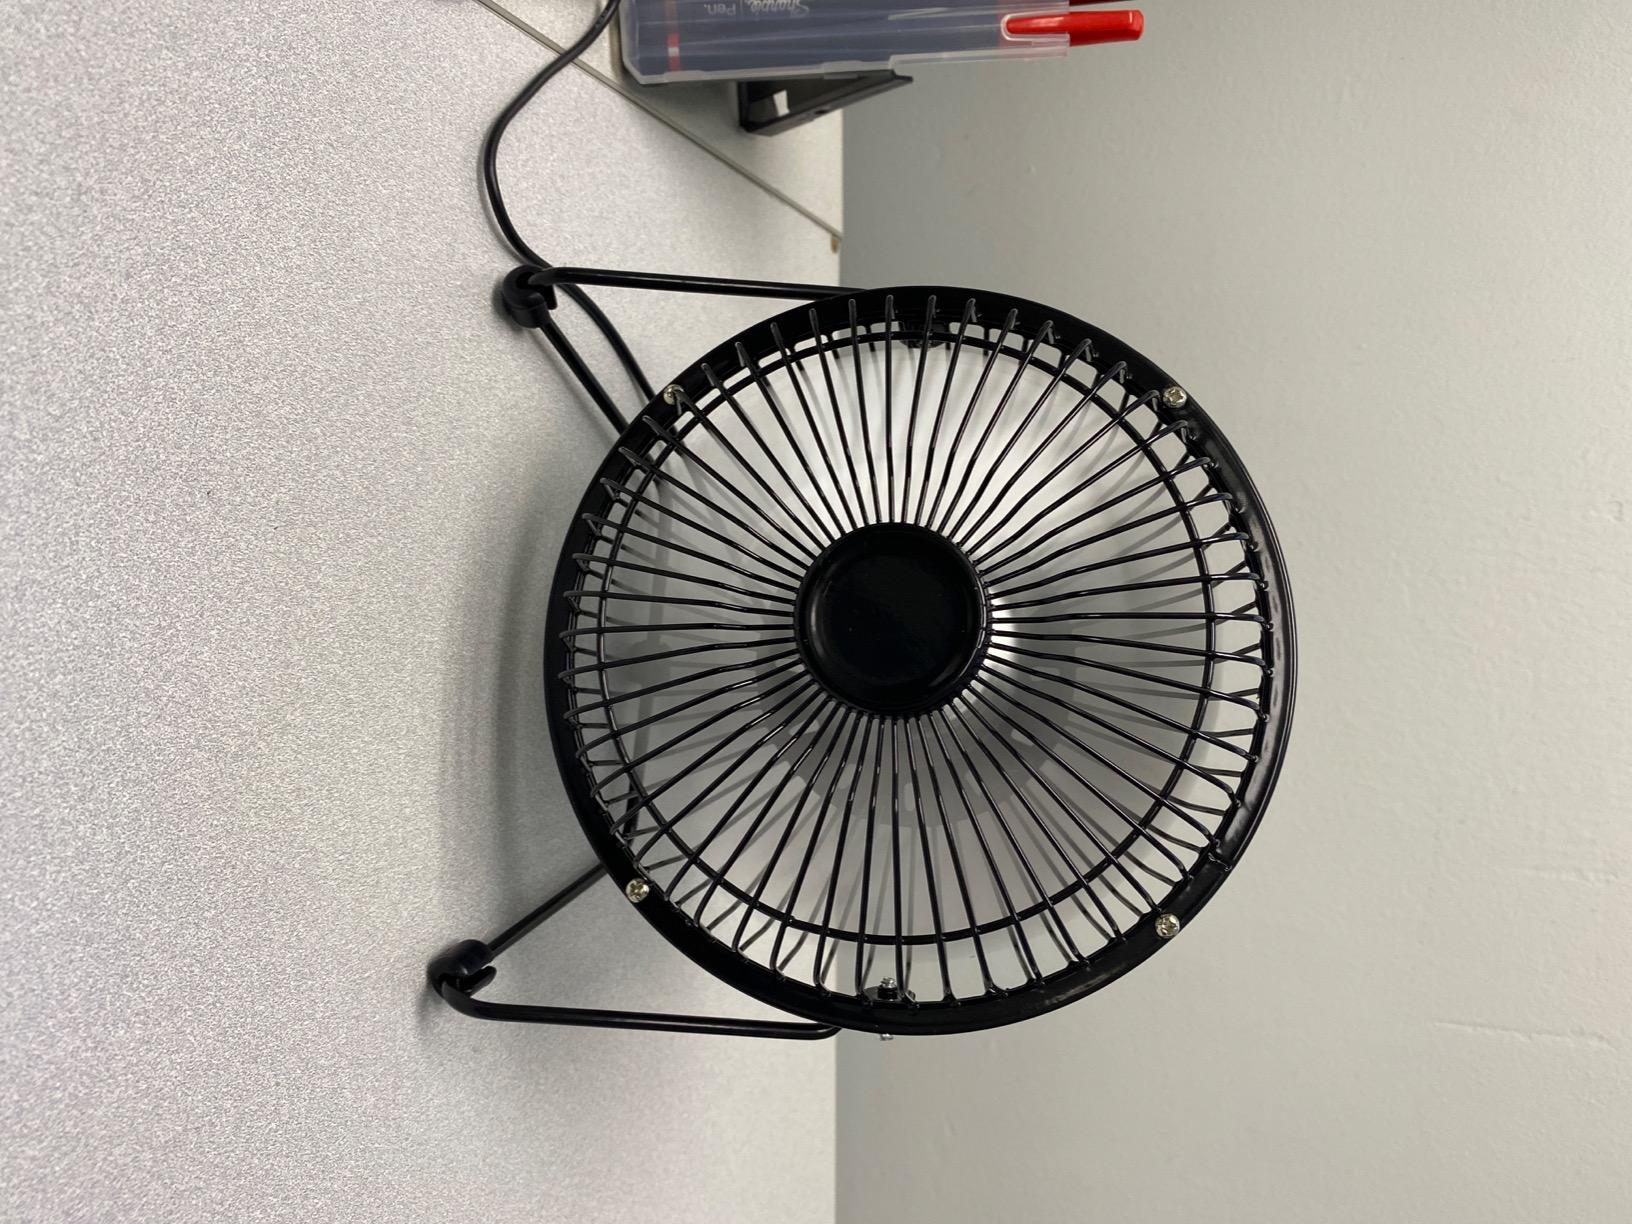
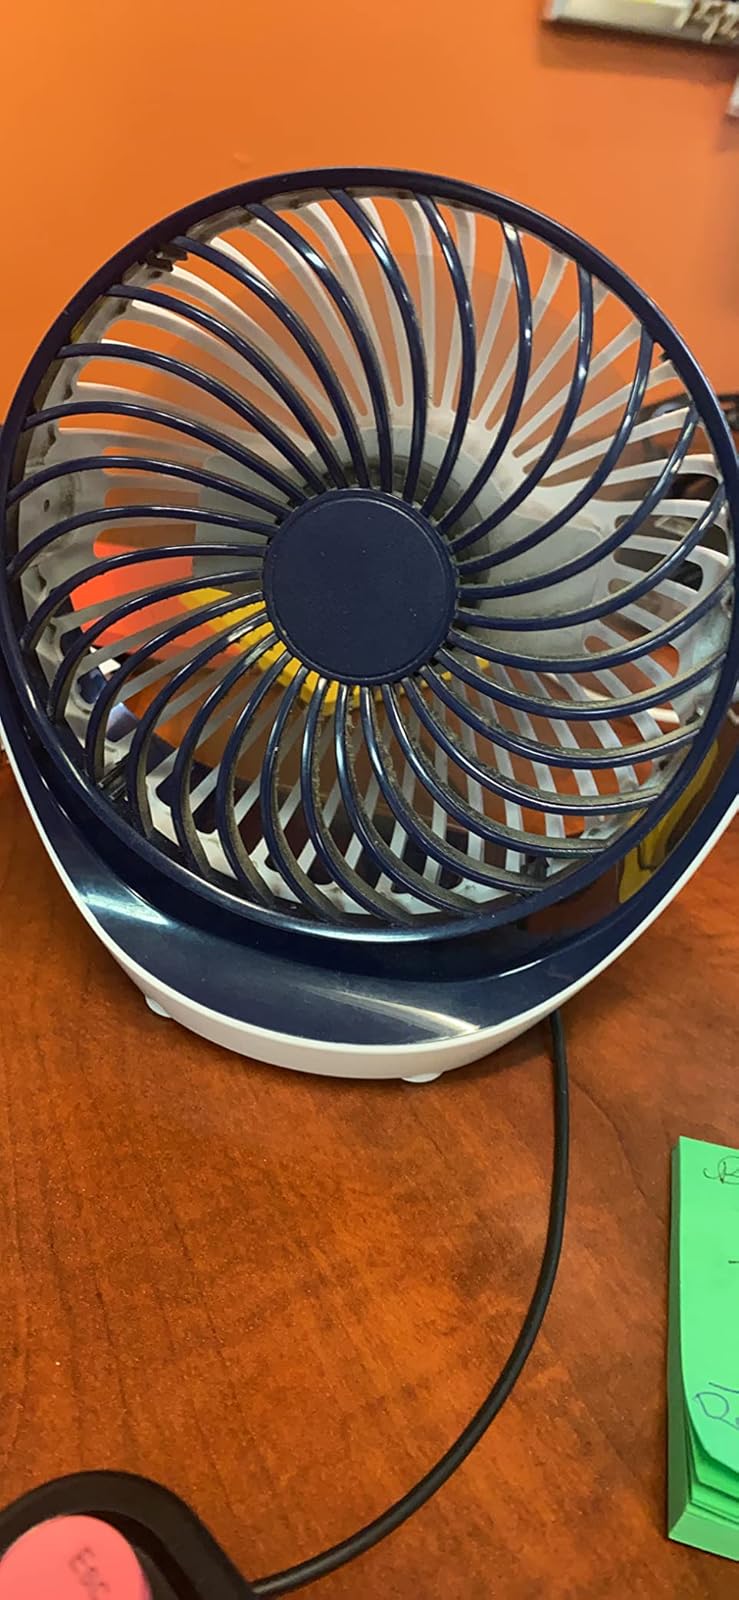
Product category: fan
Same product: no